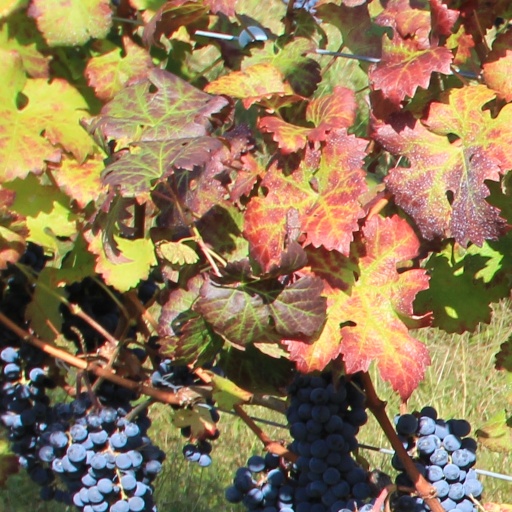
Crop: grape